Francis Holcroft

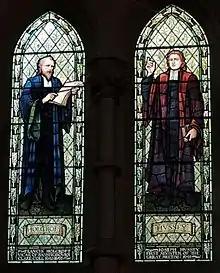
Stained-glass windows of 1905 by Morris & Co. of Francis Holcroft (left) and Joseph Hussey in the former Emmanuel Congregational Church, Cambridge

He was son of Sir Henry Holcroft, born at West Ham in Essex. He matriculated at Clare Hall, Cambridge in 1647. John Tillotson was his chamber-fellow about 1650. While at Cambridge he embraced puritan principles, and became a communicant with the congregation of Jonathan Jephcott at Swaffham Prior. He graduated M.A. in 1654, was elected fellow of his college, and took holy orders.